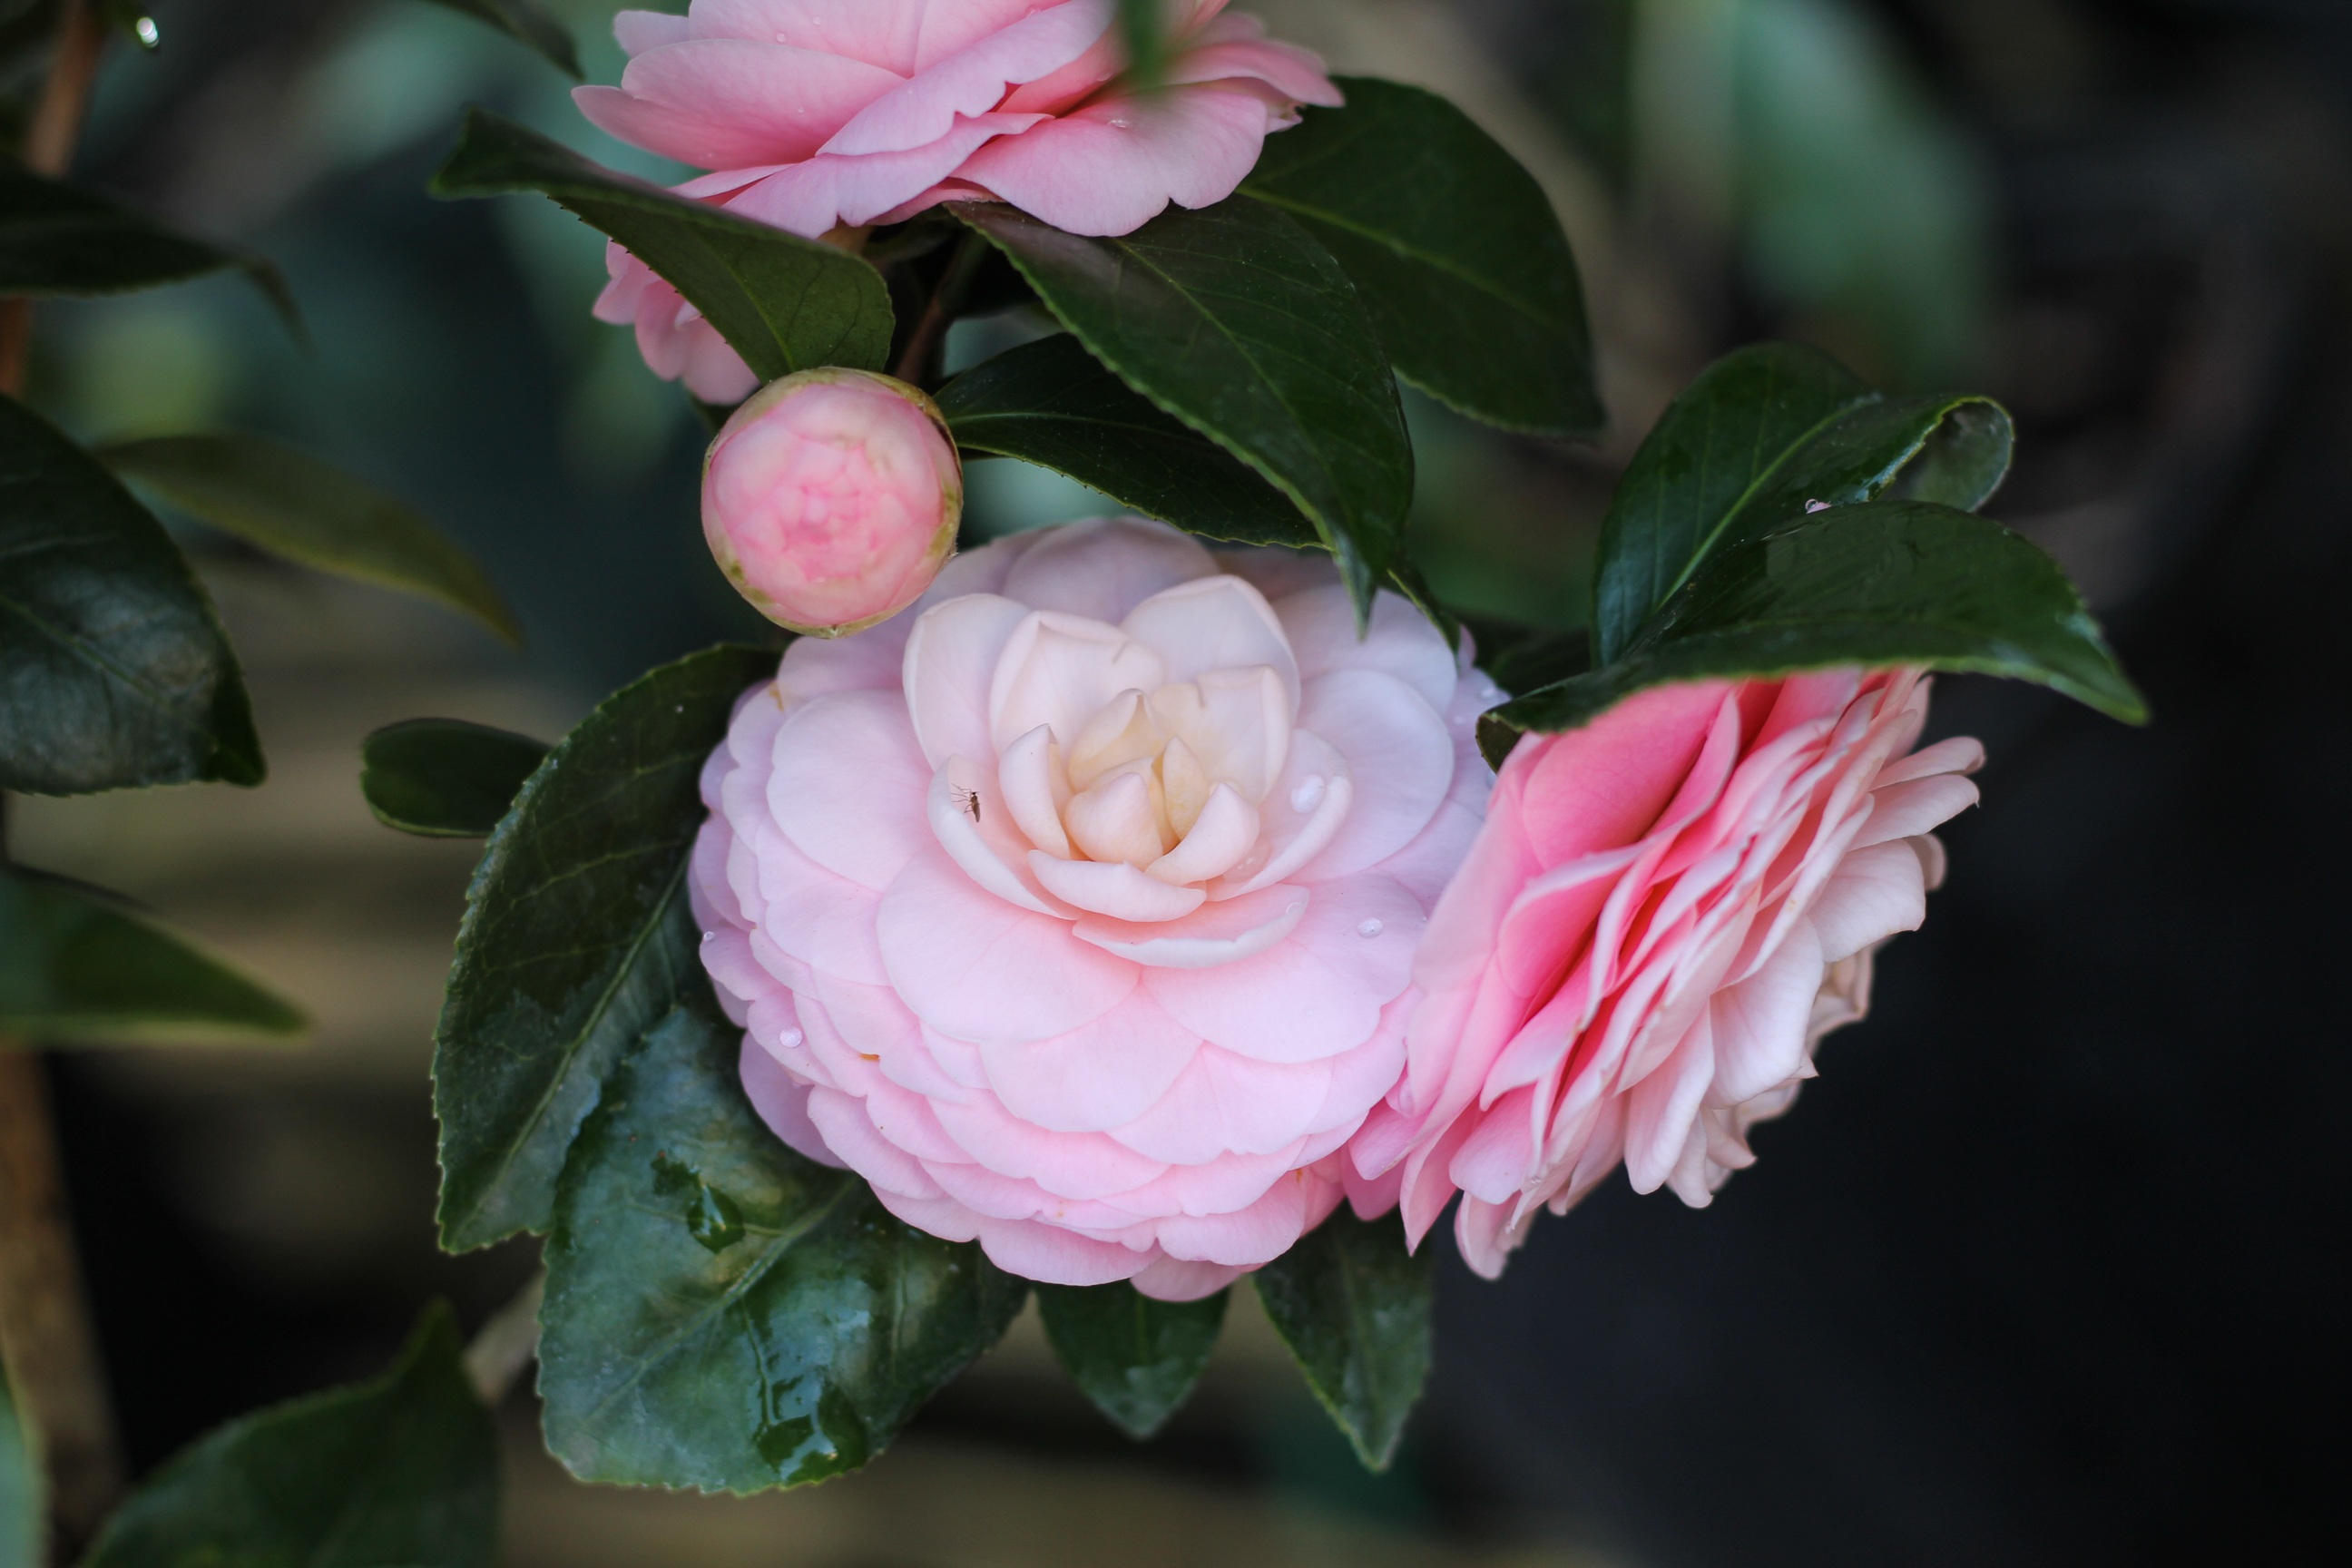
blossom, plant, flower, petal, pink, flora, floristry, camellia, macro photography, theaceae, flowering plant, garden roses, floral design, pink perfection, land plant, flower arranging, japanese camellia